Monte Antoroto

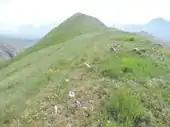
Western subsummit

The mountain is located on the watershed between the upper Valley of Tanaro and the Casotto valley. The Colla Bassa saddle (1,851 m) divides it from Monte Grosso (East), while westwards the ridge goes on with Cima Ciuaiera (2,175 m) and Colla dei Termini. Close to the summit of the Monte Antoroto stands a rounded and grassy subsummit, some metres lower than the main summit.